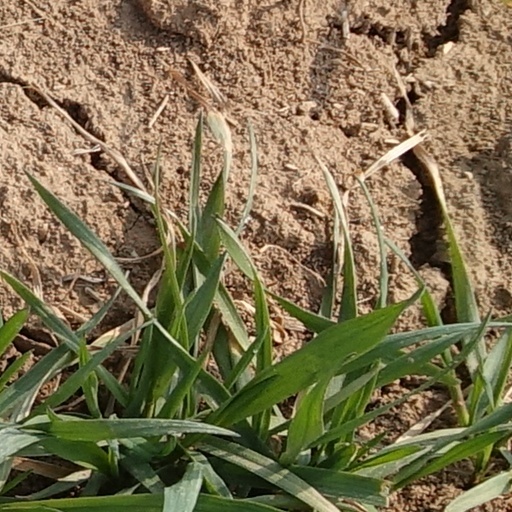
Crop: wheat